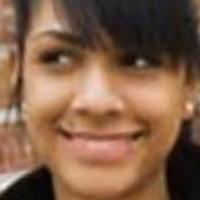
Age group: age 21-30